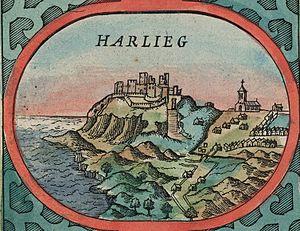
Le château de Harlech est un château situé à Harlech, au pays de Galles. Construit sur un éperon rocheux surplombant la mer d'Irlande, c'est l'une des forteresses édifiées par le roi anglais Édouard Iᵉʳ après sa conquête du pays de Galles, à la fin du XIIIᵉ siècle. Sa construction, supervisée par l'architecte savoyard Jacques de Saint-Georges, dure de 1282 à 1289. Au cours des siècles qui suivent, le château de Harlech joue un rôle important durant le soulèvement d'Owain Glyndŵr, la guerre des Deux-Roses et la Première guerre civile anglaise.